John o' Groats

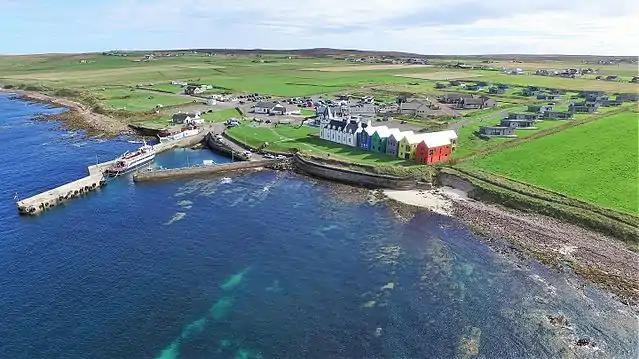
Aerial view

John o' Groats attracts large numbers of tourists from across the world all year round. In 2005, a popular tourist guide, "Lonely Planet", described the village as a "seedy tourist trap"; in 2010, John o' Groats received a Carbuncle Award from "Urban Realm" magazine for being "Scotland's most dismal town". The completion of major redevelopment work in 2013 aimed to revitalise the area. In the second weekend of July, the annual Wildcat Motorcycle Rally held at the local village hall, which is run by a local club of motorcycle enthusiasts called TEAM MCC (The End And More Motorcycle Club).